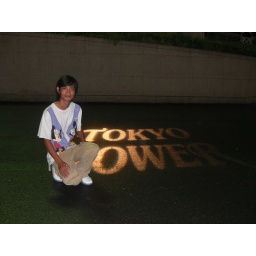
in front of Tokyo tower and its slide word on the ground